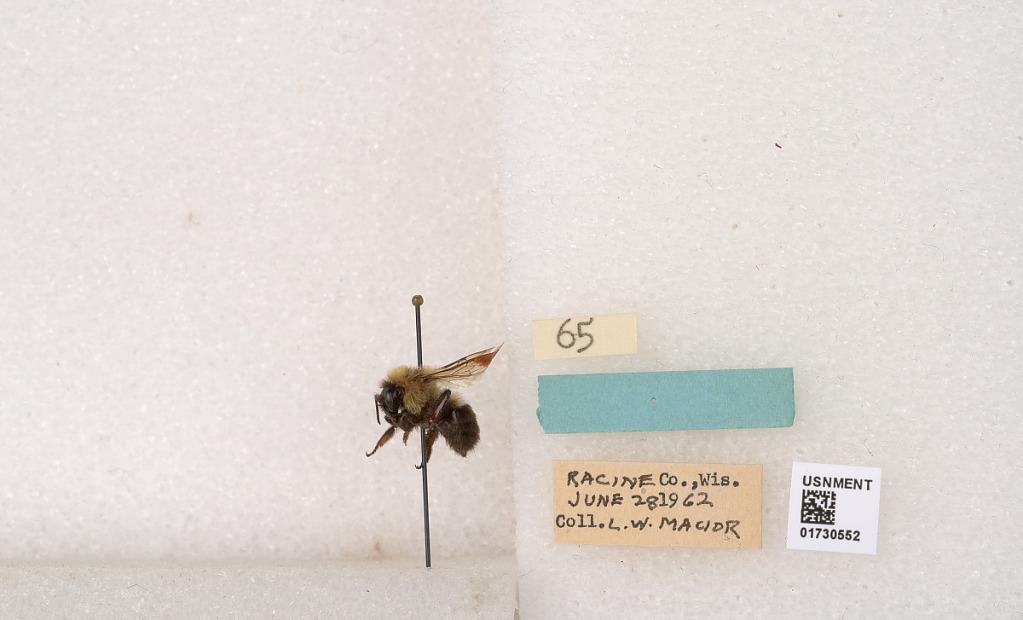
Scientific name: Bombus impatiens Cresson
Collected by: L. Macior
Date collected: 1962-6-28
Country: United States
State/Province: Wisconsin
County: Racine
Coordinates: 42.7299, -87.8123